Edinburgh University Music Society

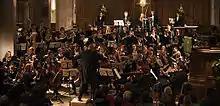
Performing Mahler in Greyfriars Kirk, Edinburgh

The Edinburgh University Music Society (EUMS) is a student-run musical organisation based in Edinburgh. Since its founding in 1867, the EUMS has been based within the University of Edinburgh.